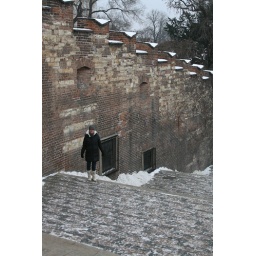
Michelle on castle hill in Prague